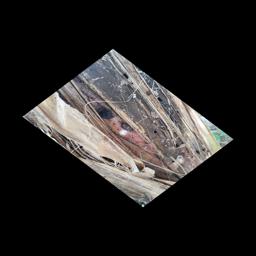
Label: BACTERIAL SOFT ROT